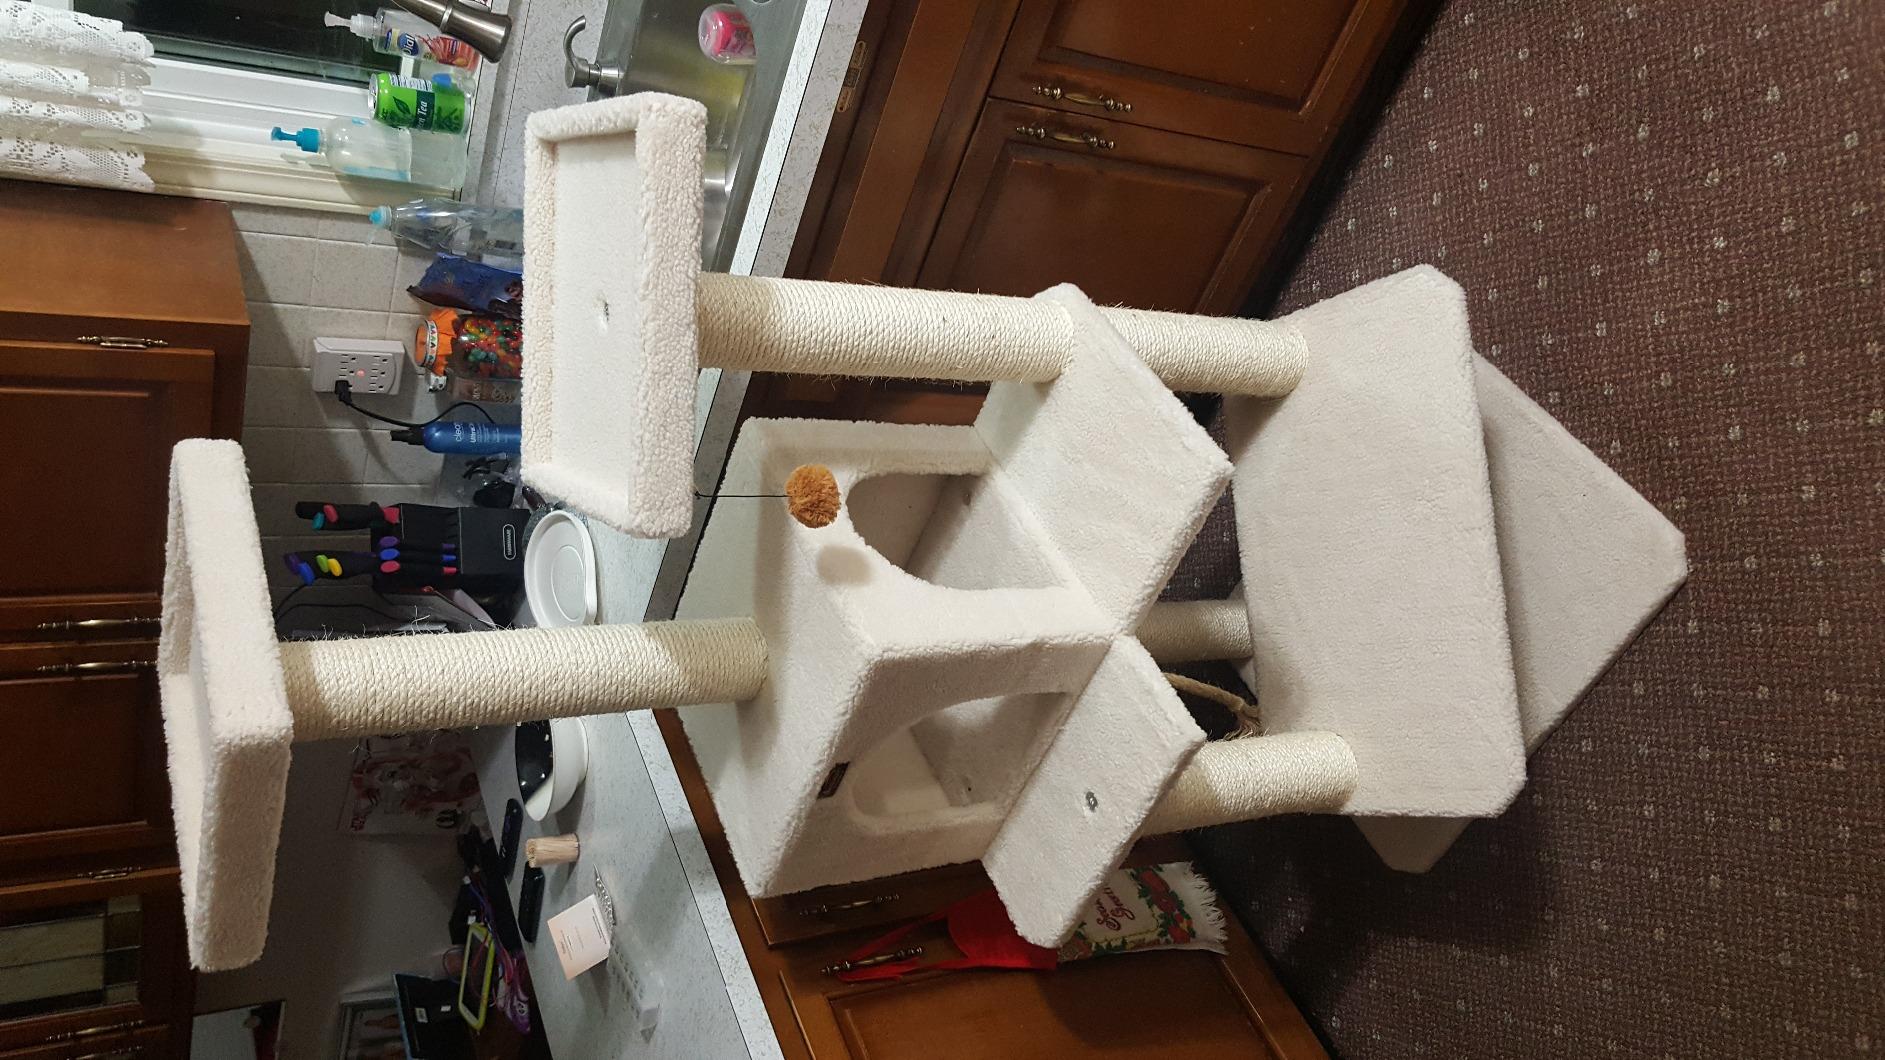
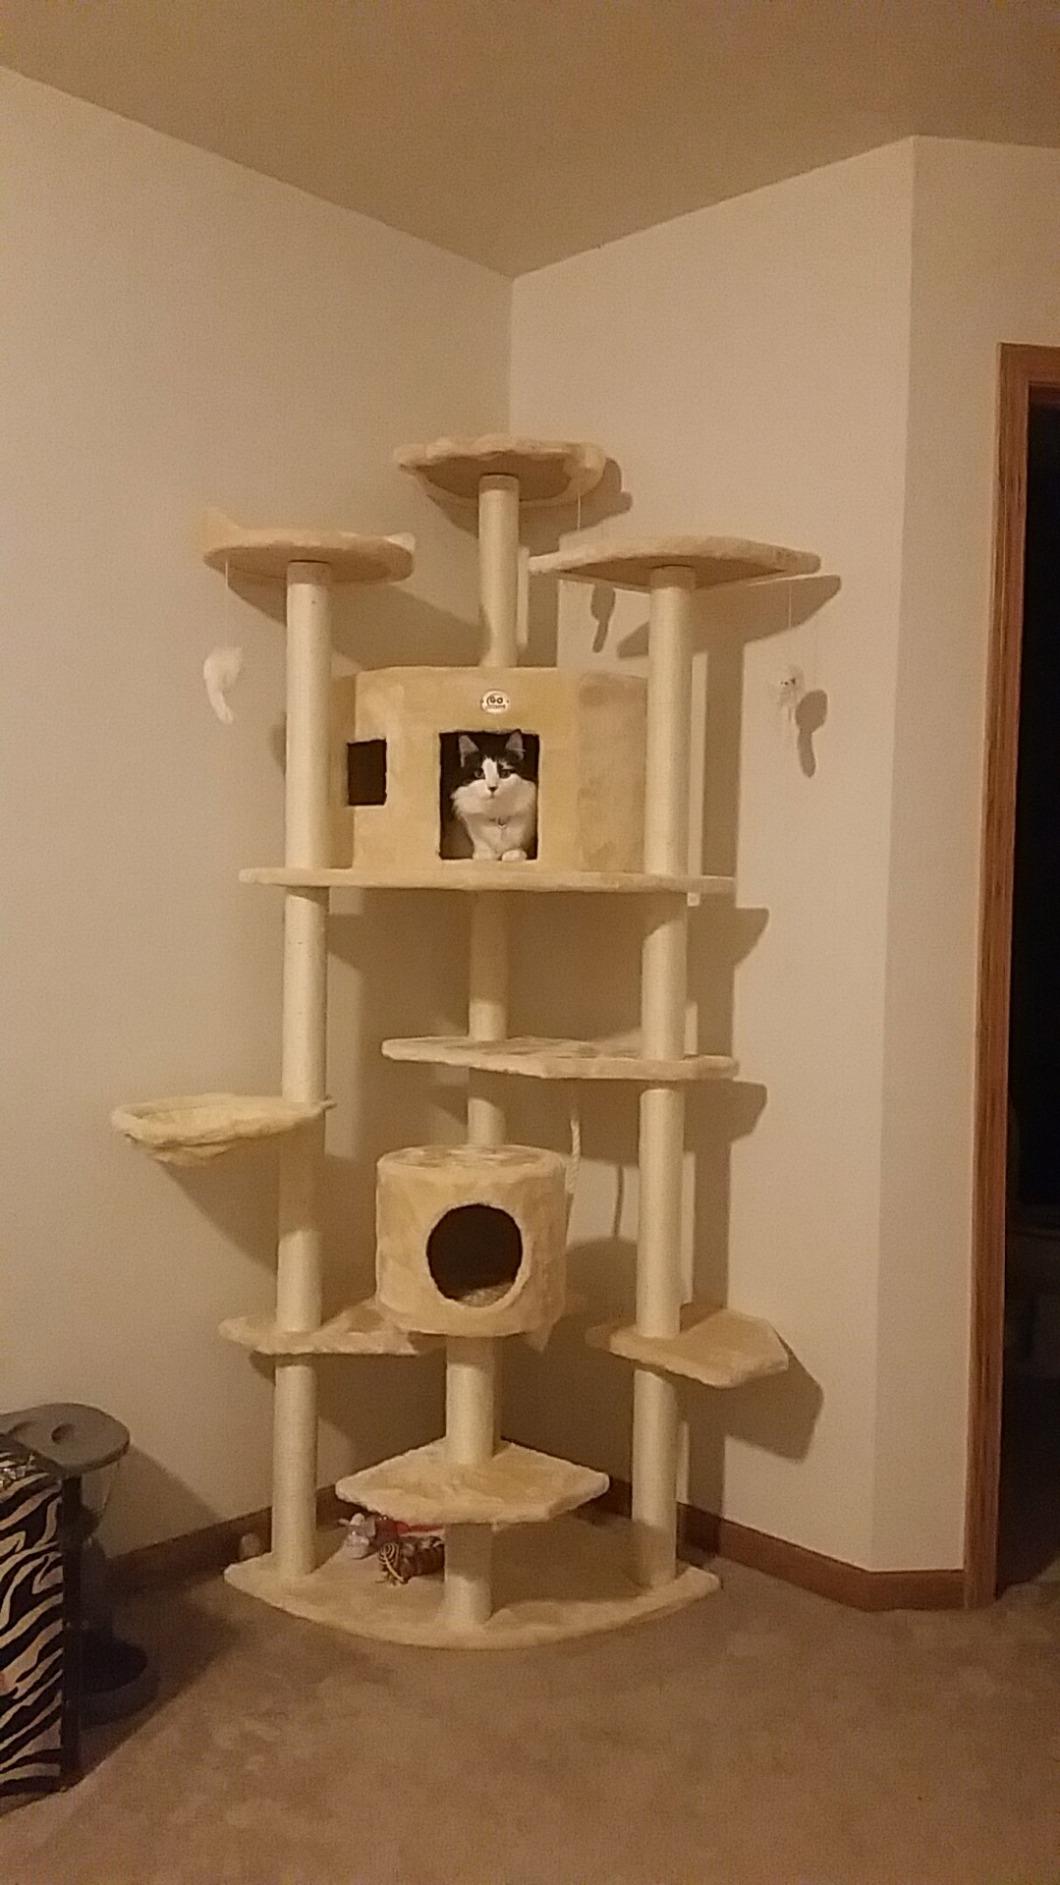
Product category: items_cat tree
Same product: no